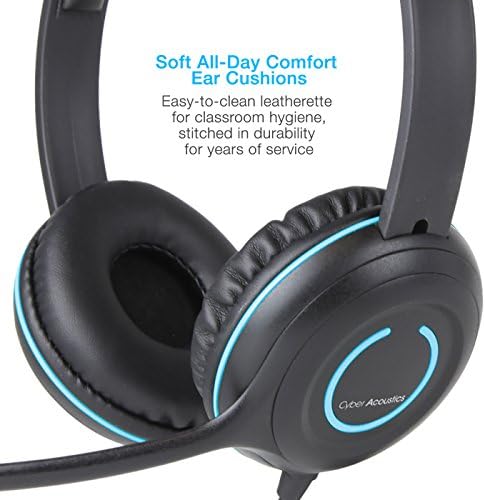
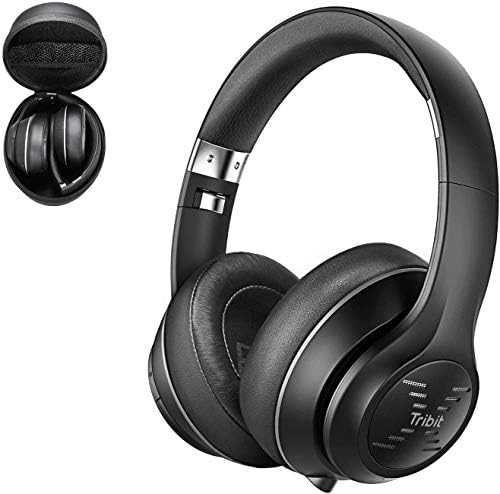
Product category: headphones
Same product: no